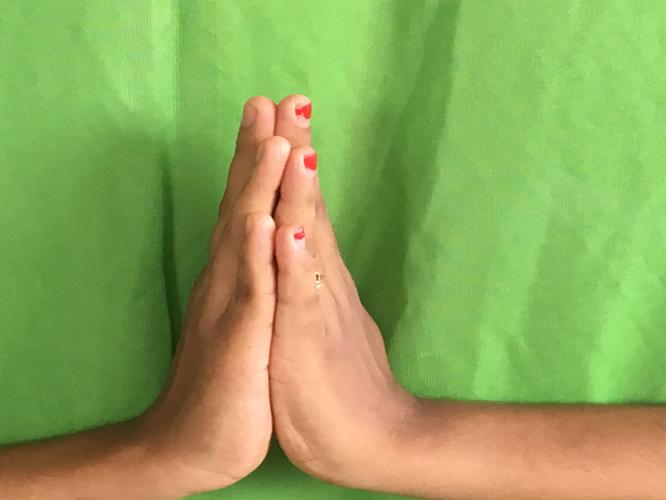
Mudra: Anjali
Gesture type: double_hand